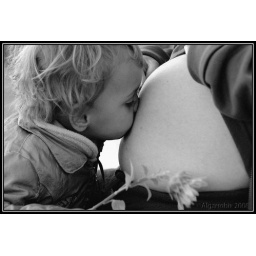
Pregnant woman in black and white